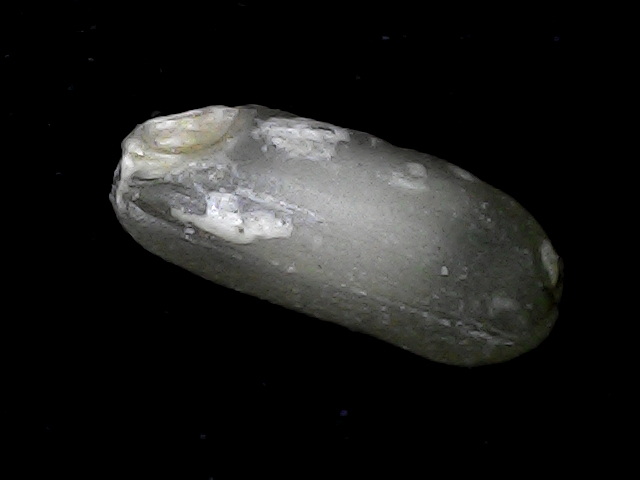
Rice variety: BD79